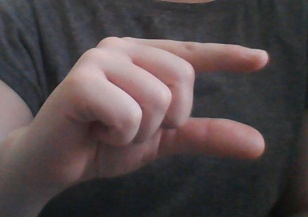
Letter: dal